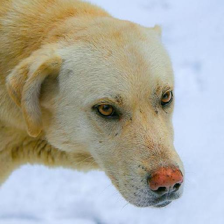
Label: animals